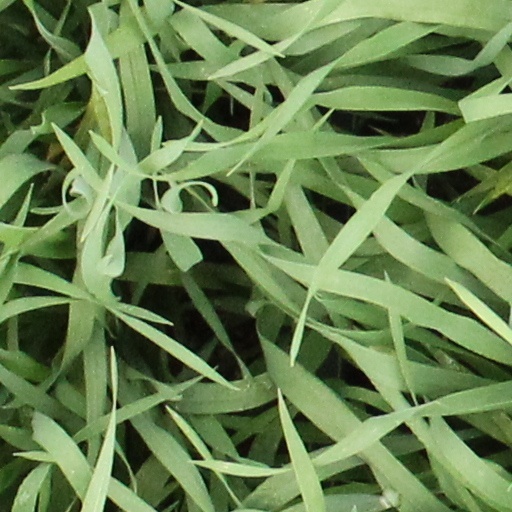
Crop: wheat